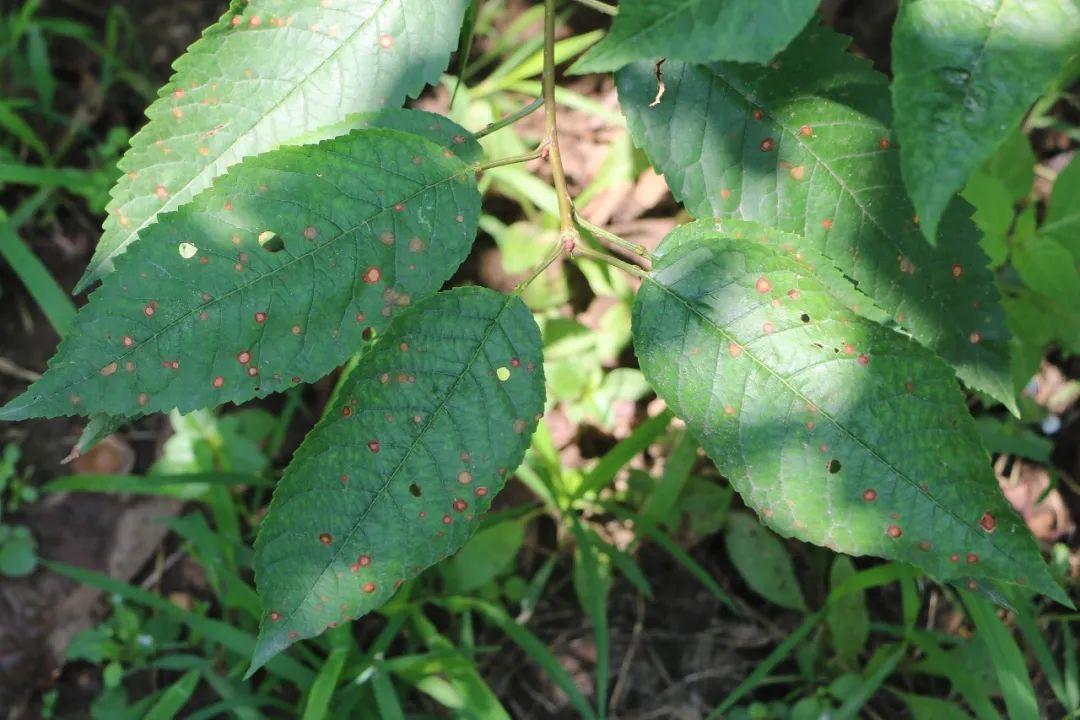
Plant: Cherry
Disease: cherry leaf spot